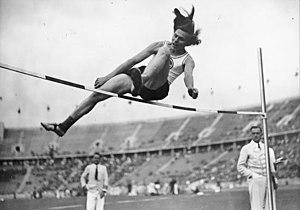
Dora Ratjen, prénommé plus tard Heinrich, est un athlète allemand de l'entre-deux-guerres.